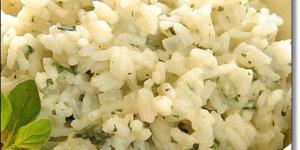
arroz con hierbas